O Singapore!: Stories in Celebration

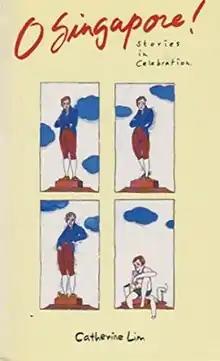
First edition

O Singapore! Stories in Celebration is a satirical short story collection written by Singaporean writer Catherine Lim, first published in 1989 by Times Edition Pte Ltd. The stories are meant to poke fun of the parochial Singaporean government and its people.